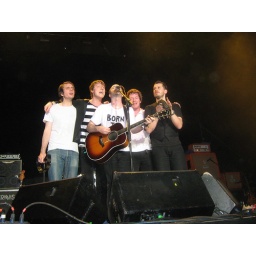
Lalalalalala, flowers in the window